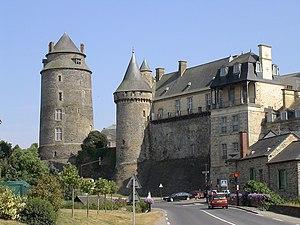
Le château de Châteaugiron. De gauche à droite: le donjon, la tour du cardinal et la galerie belvédère.
Cet article recense les bâtiments protégés au titre des monuments historiques d’Ille-et-Vilaine, en France.
Julien Jean Gourdel né le 5 novembre 1804 à Veneffles et mort le 13 mars 1846 à Paris est un sculpteur français.
Le château de Châteaugiron est une forteresse médiévale située dans la commune de Châteaugiron dans le département d'Ille-et-Vilaine, en France.